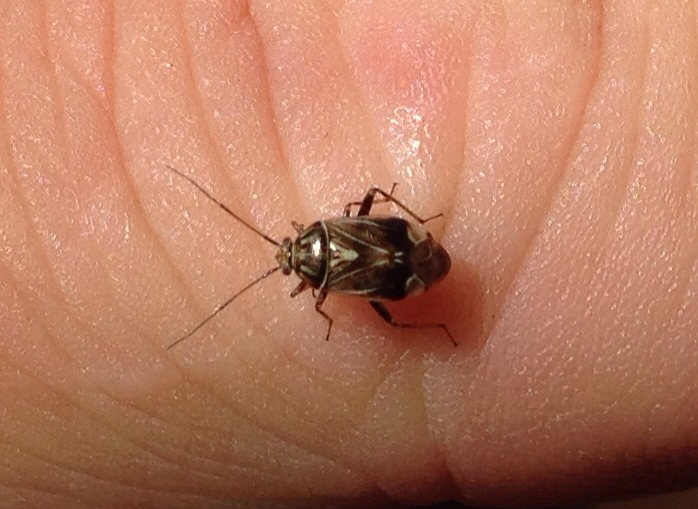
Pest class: lygus_bug